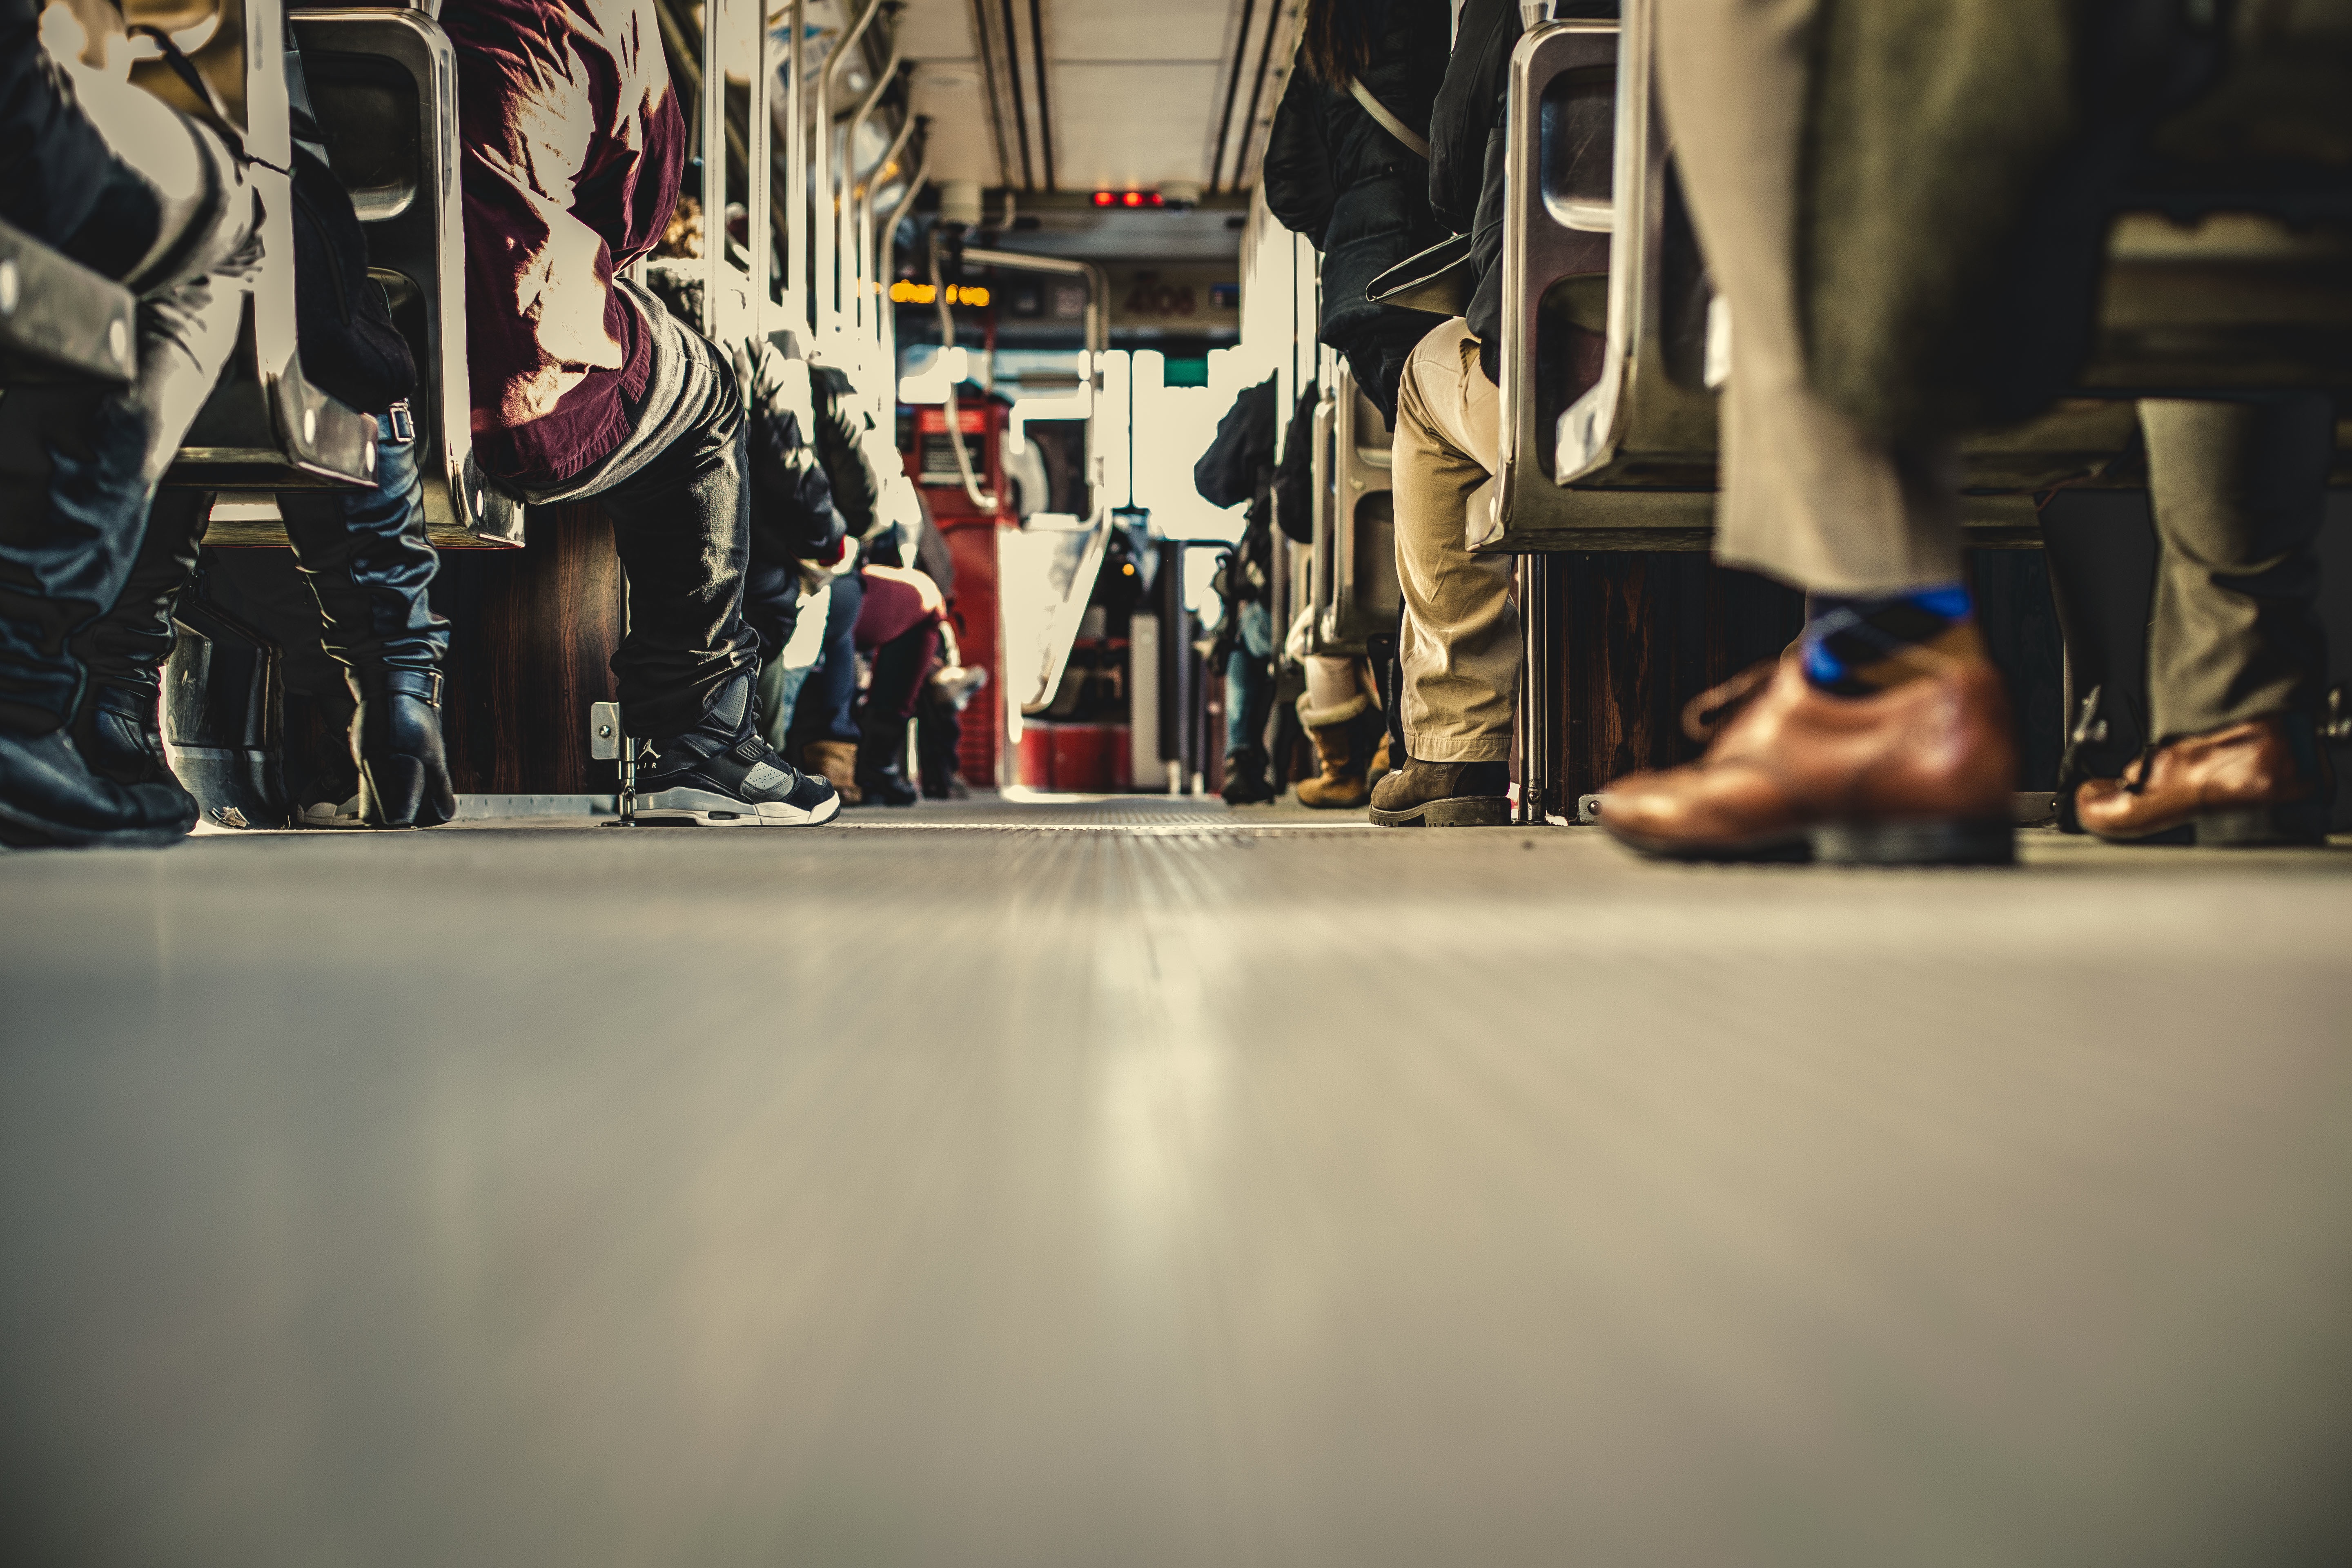
people, photography, feet, train, travelling, tram, color, black, public transportation, bus, shoes